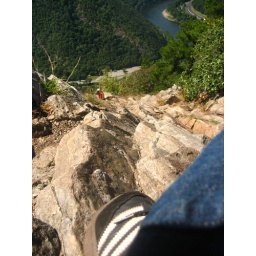
Found hanging on a rock in the wood, near wolves, DE water gap area.